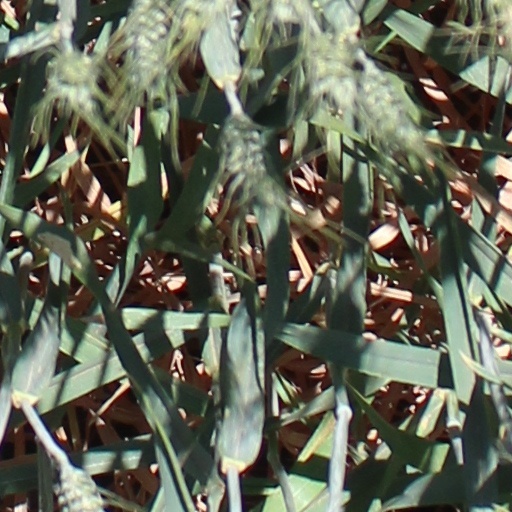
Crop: wheat